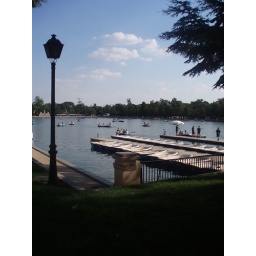
The lake in the middle of the Parque del Retiro in the middle of Madrid, where we hired a boat and went rowing.